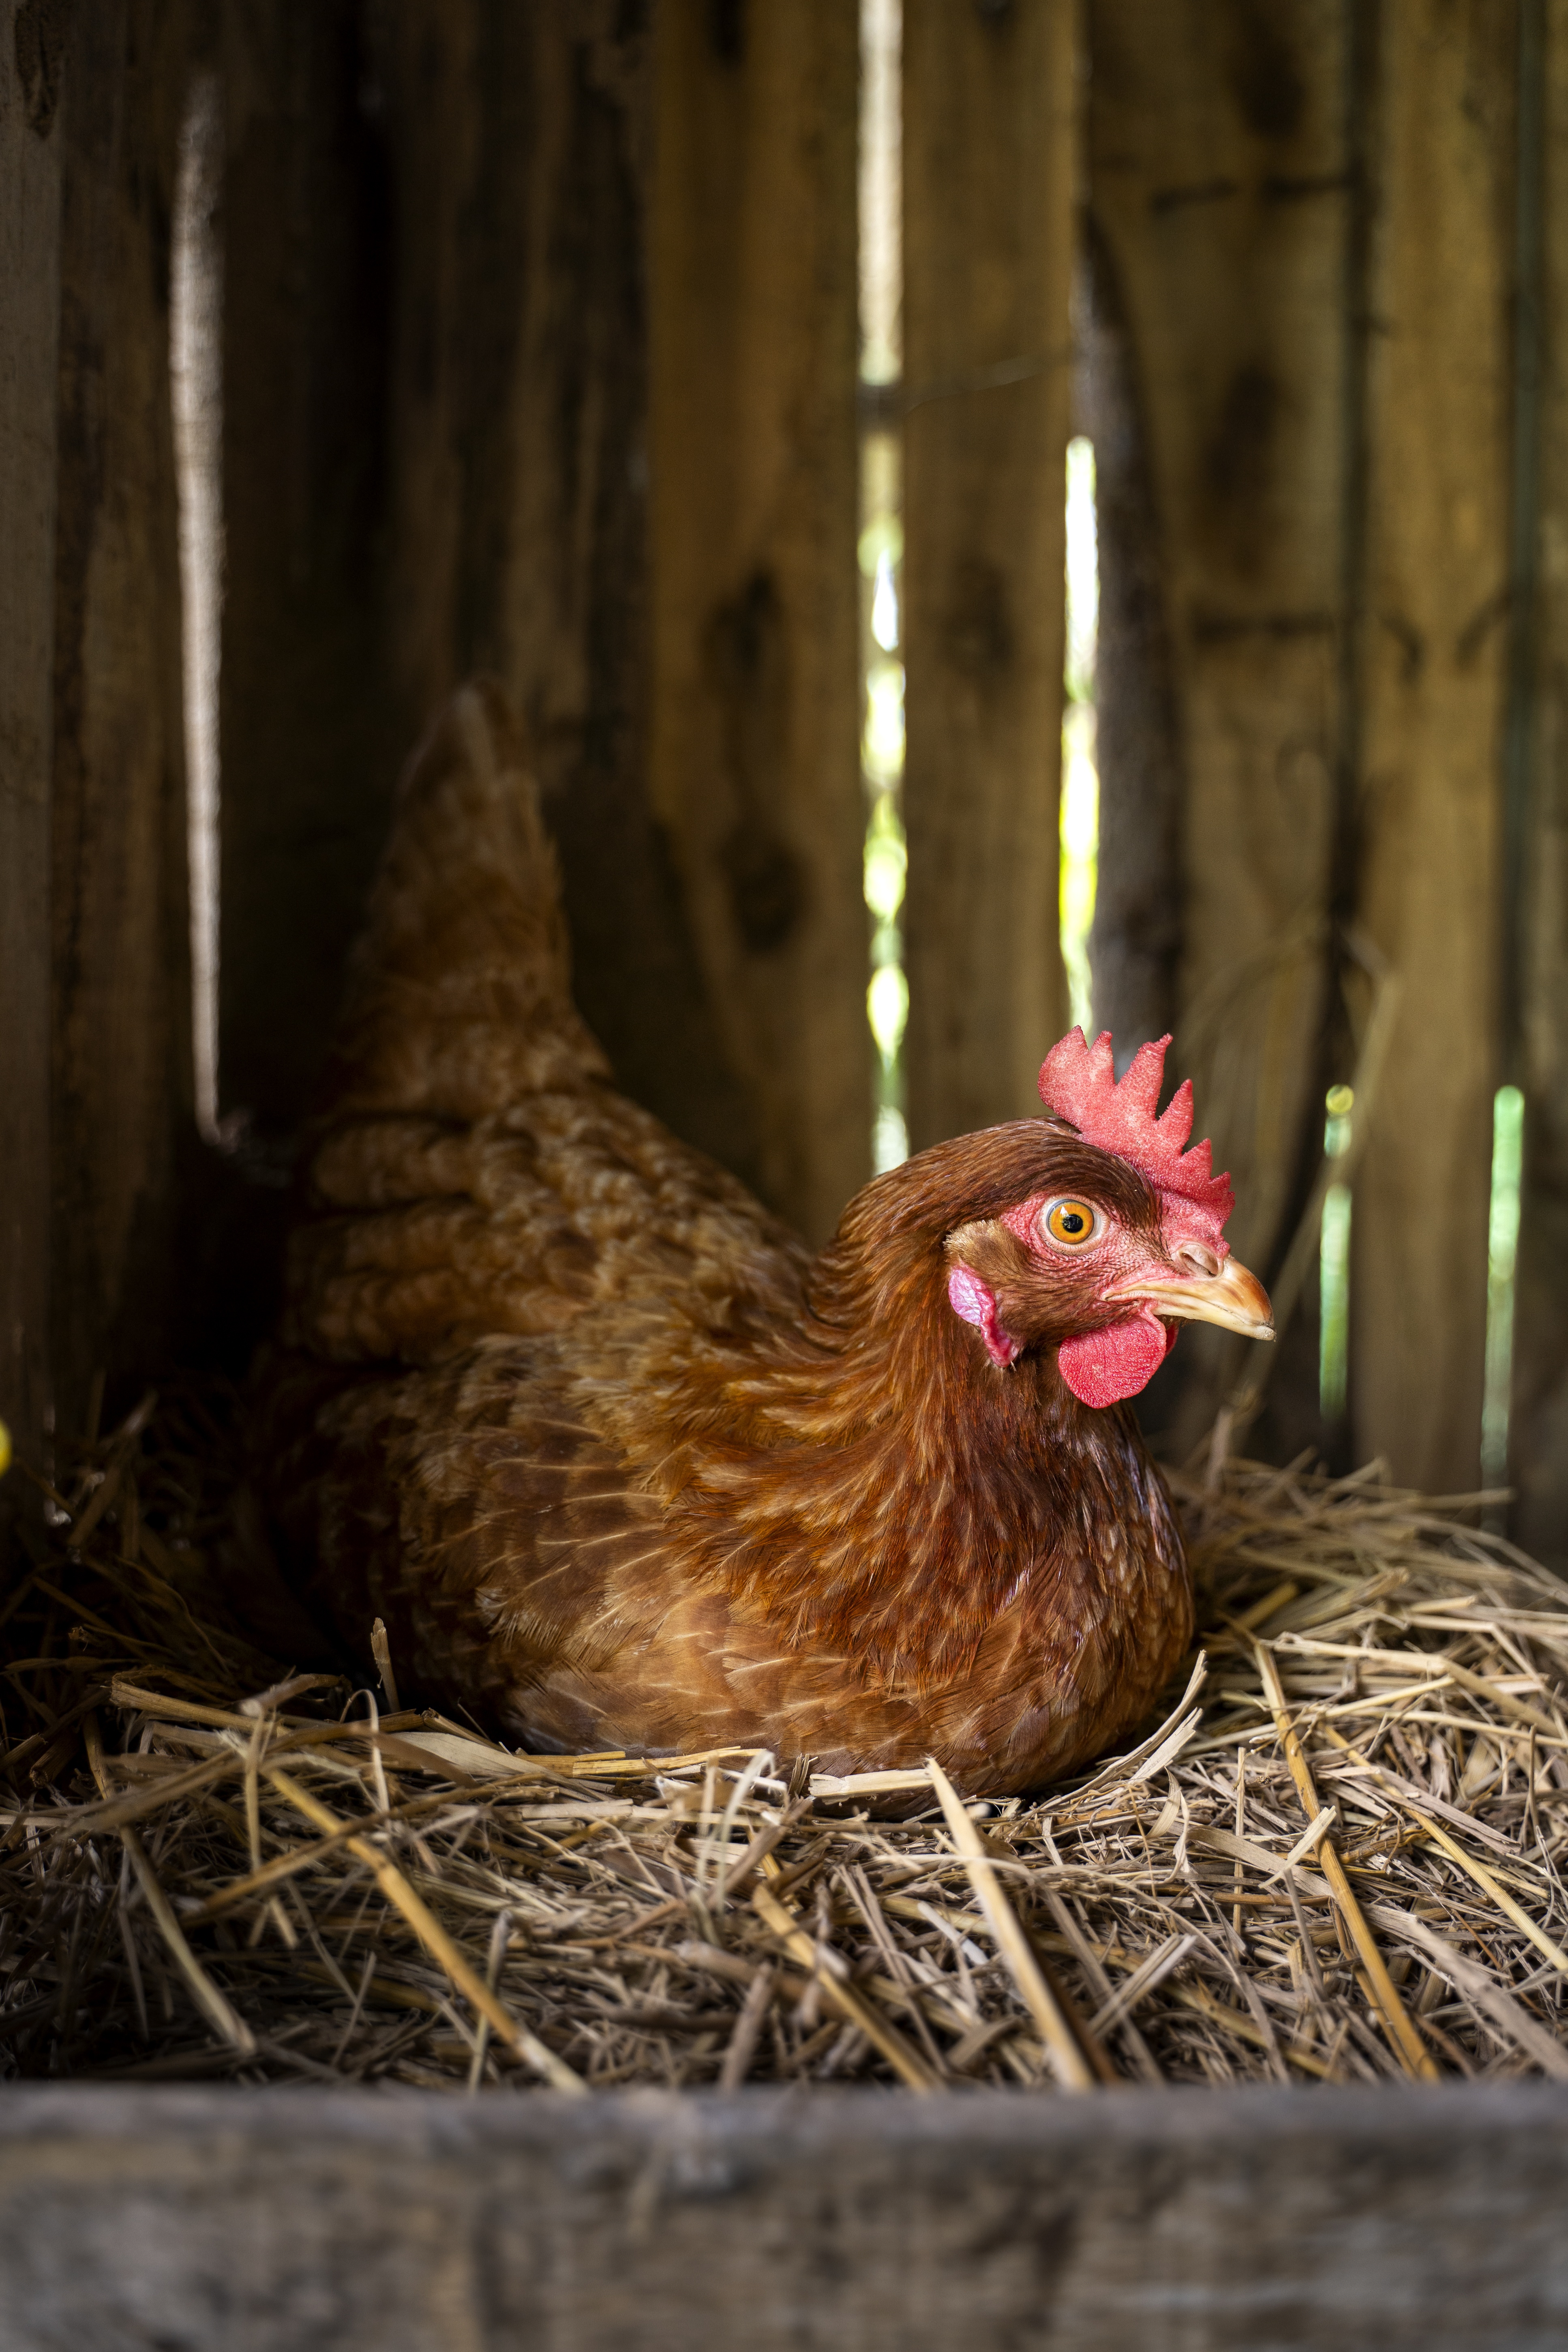
Huyu ni kuku mwekundu aliyekaa kwenye kiota chake cha majani makavu. Kuku huyu ana sifa za kawaida kama vile manyoya ya kahawia, kilemba chekundu na ndevu ndogo chini ya mdomo wake. Anaonekana ametulia na anatazama upande wa kulia. Kiota kipo ndani ya banda la kuku lililotengenezwa kwa mbao. Mwangaza unaingia kutoka upande wa kulia na unamlika sehemu ya kuku na mazingira yake.